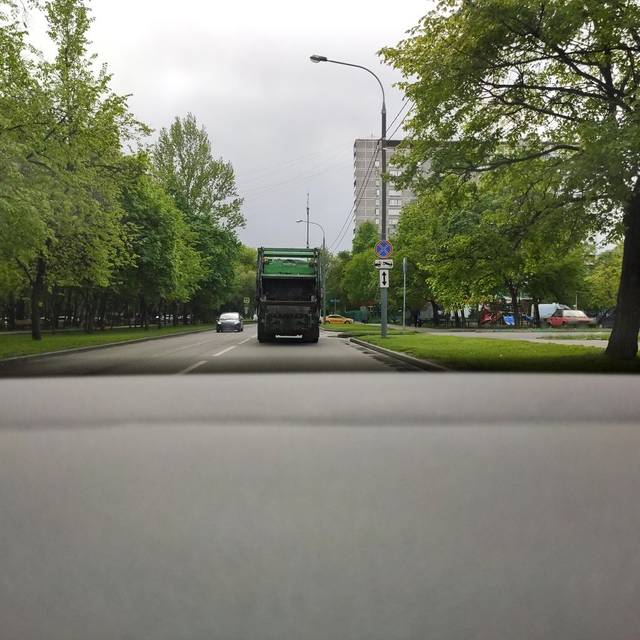
Region: Russia
Coordinates: 55.87, 37.603